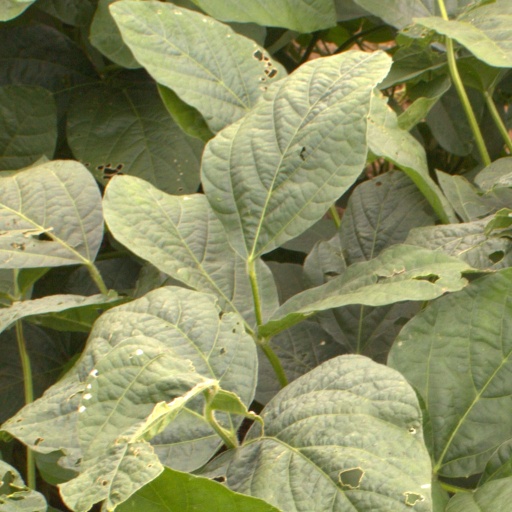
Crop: soybean